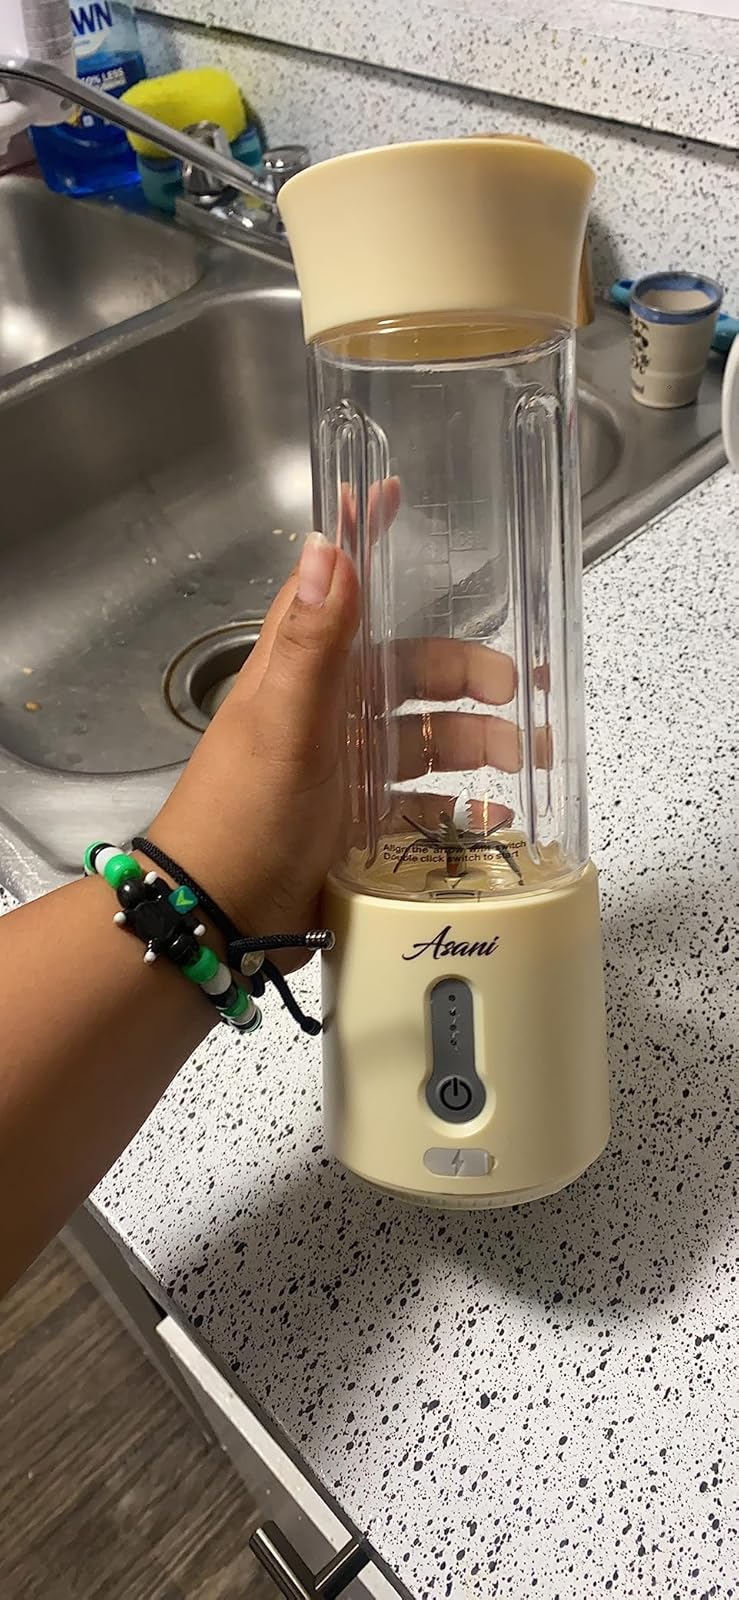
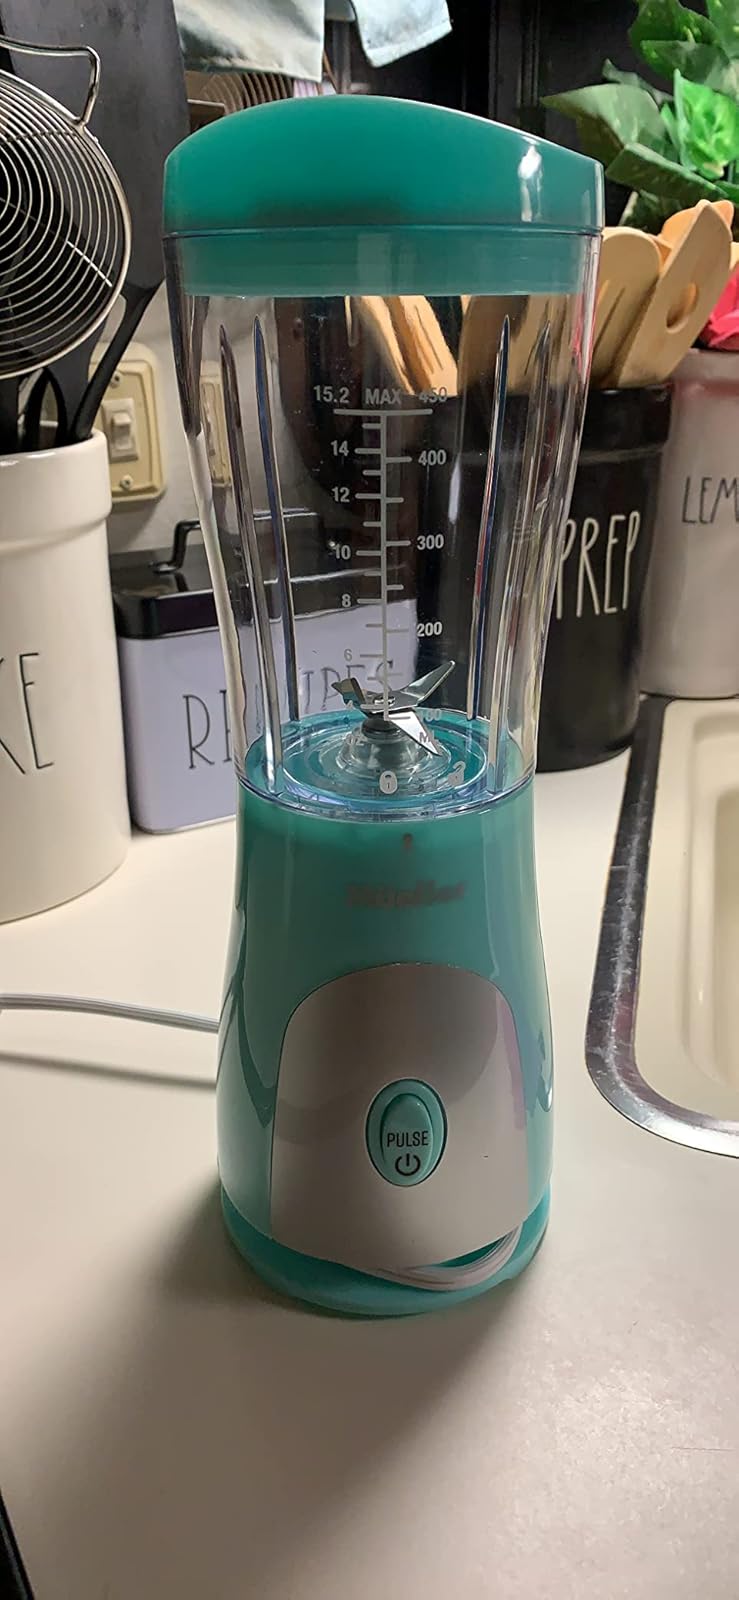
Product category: items_blender
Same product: no